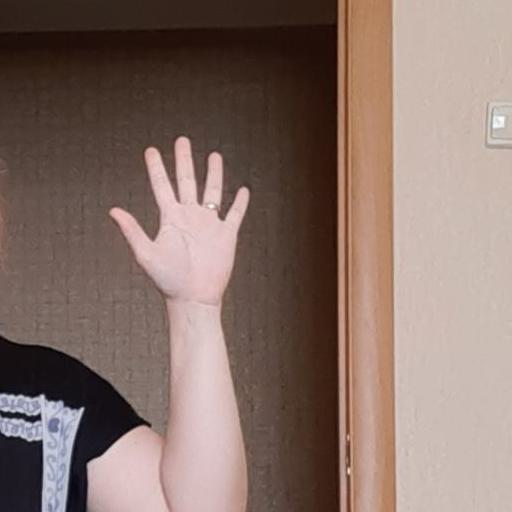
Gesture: palm